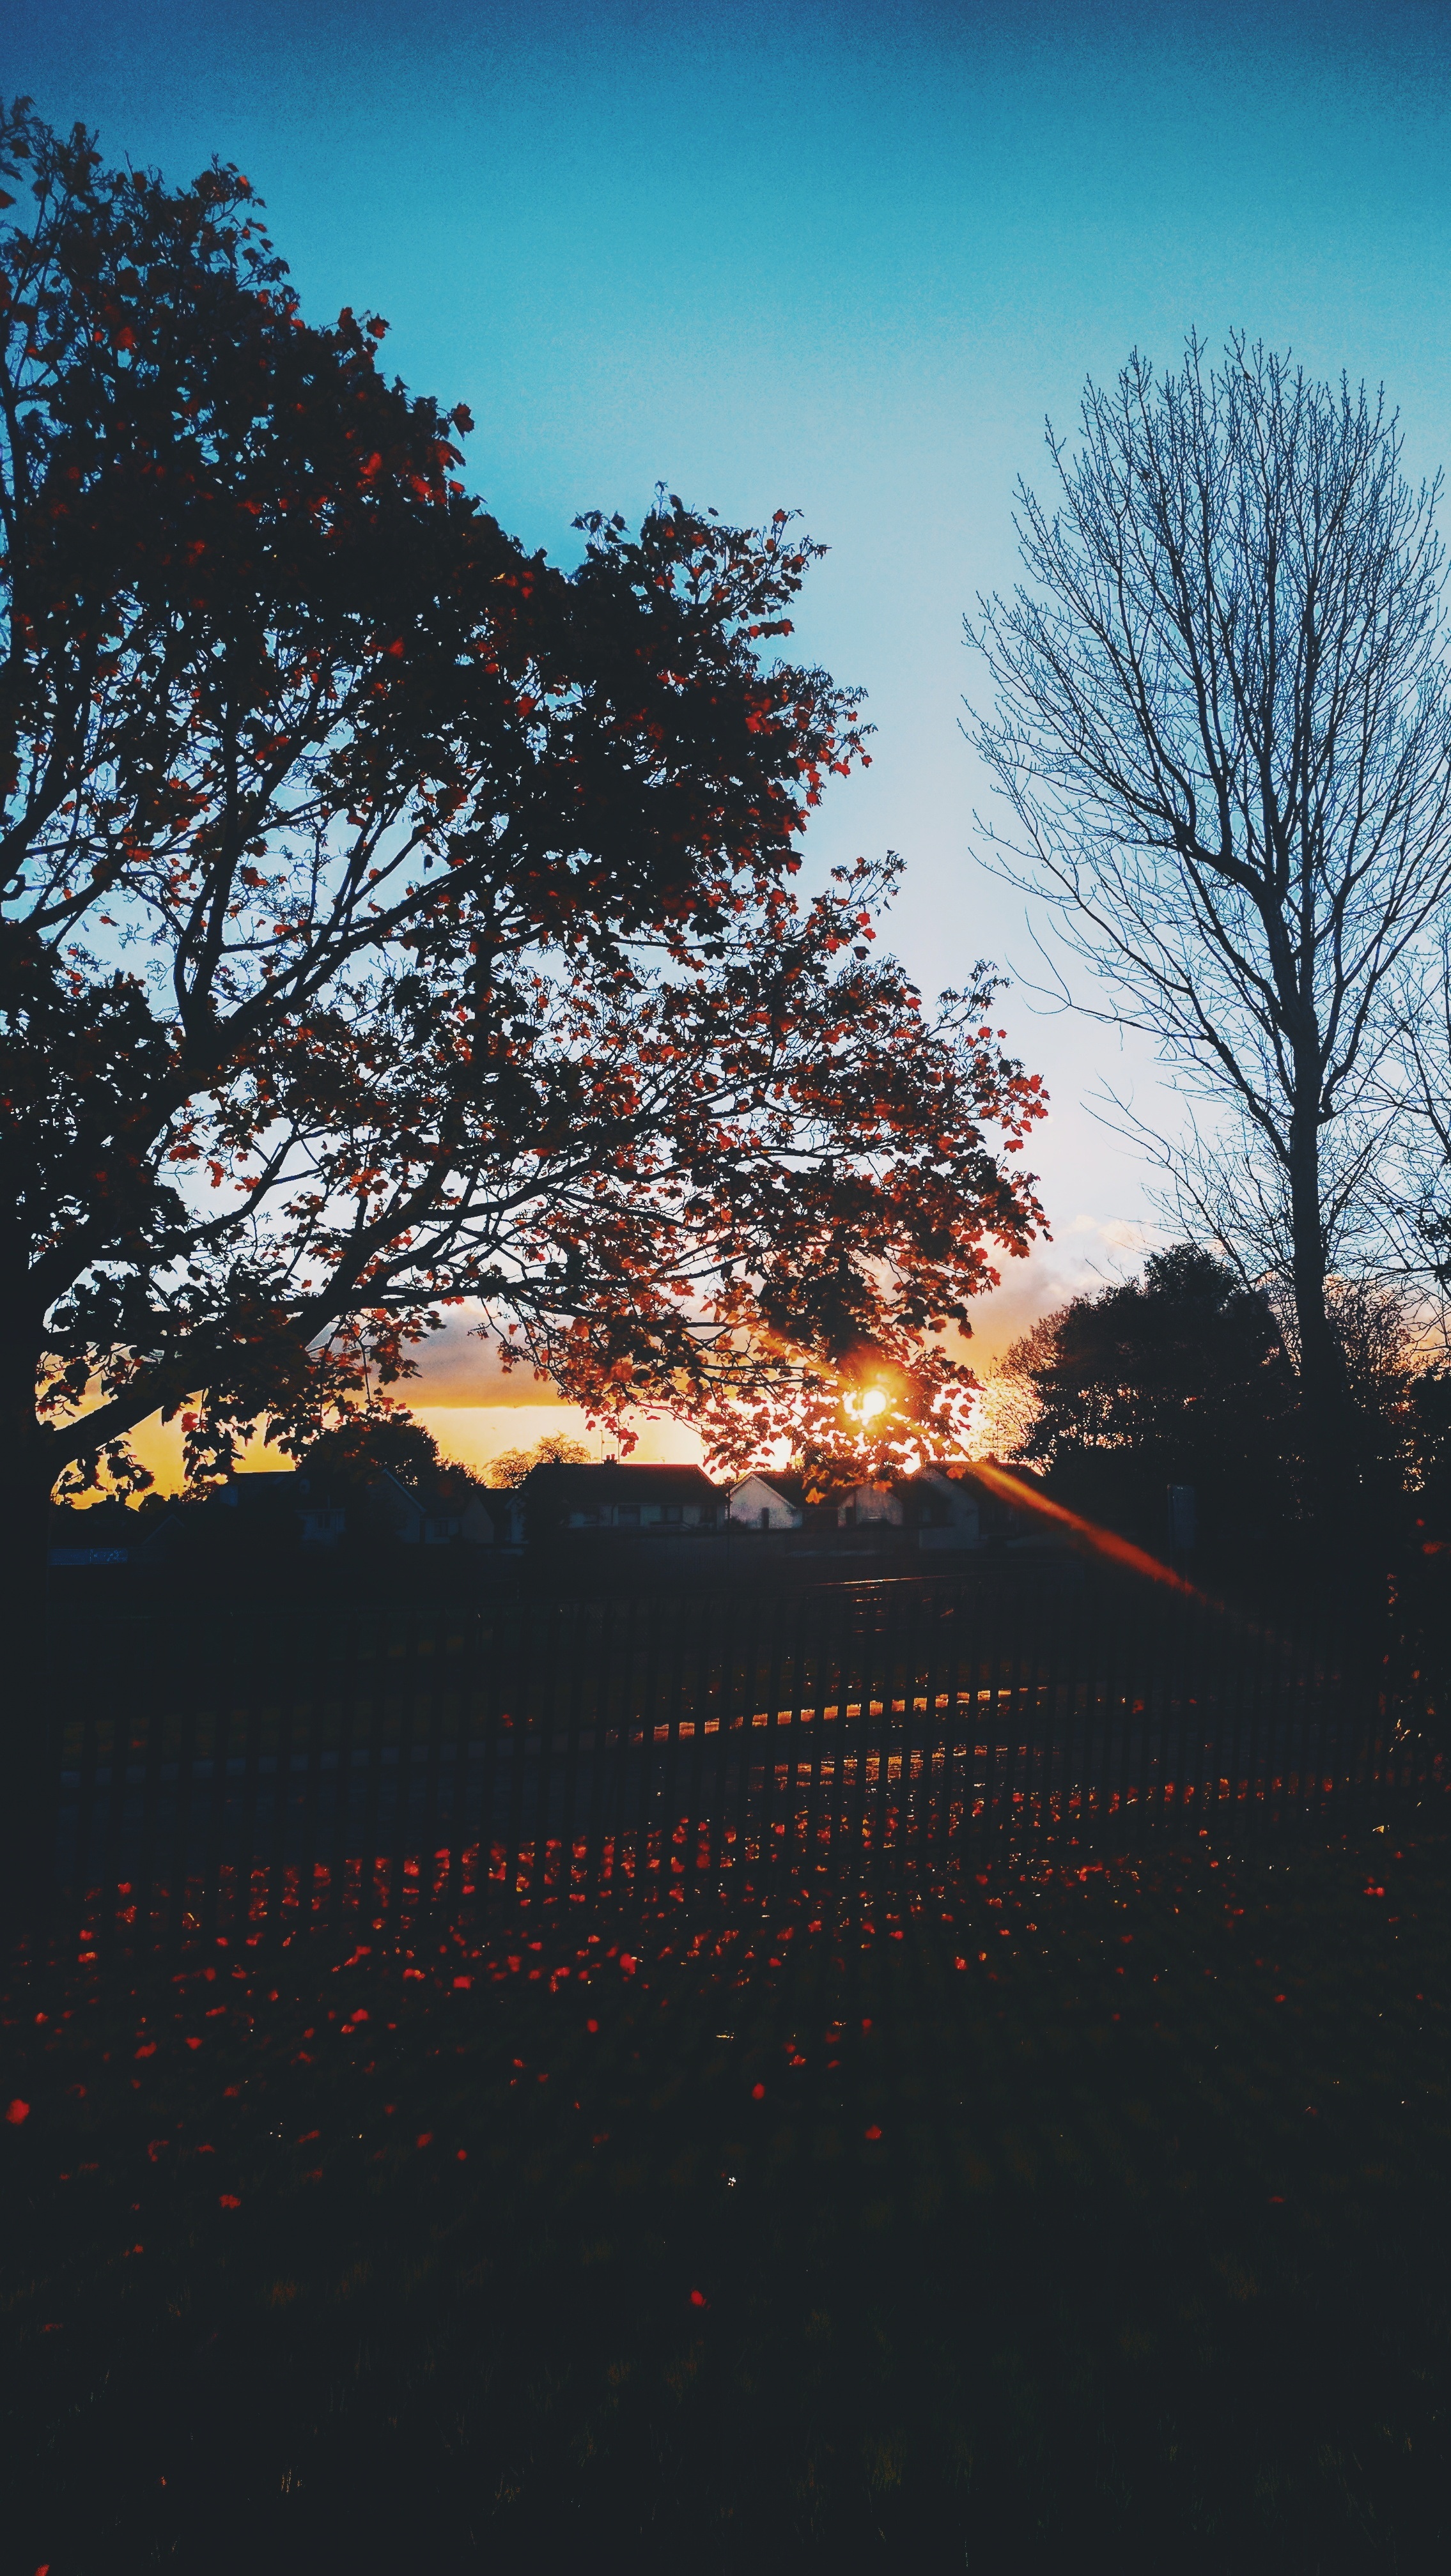
tree, nature, light, cloud, plant, sky, sun, sunrise, sunset, night, sunlight, morning, leaf, dawn, atmosphere, dusk, evening, reflection, autumn, darkness, woody plant